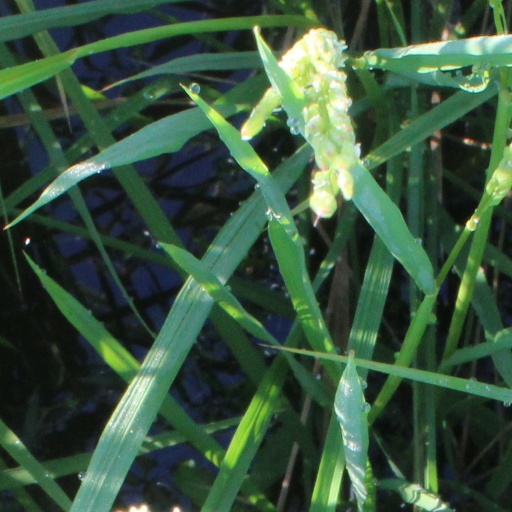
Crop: rice